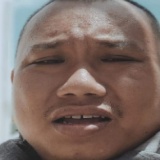
diễn viên Bảo Suzu